Describe the emotion expressed in this image:  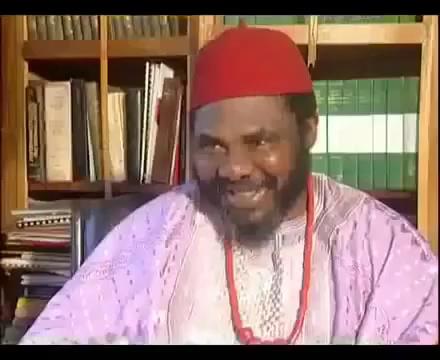
This person displays Fear, valence and arousal with high intensity.